Art Hamilton

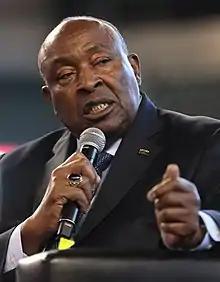

Art Hamilton (born January 19, 1948) is an American politician who served in the Arizona House of Representatives from the 22nd district from 1973 to 1999.